Fort De Soto Park

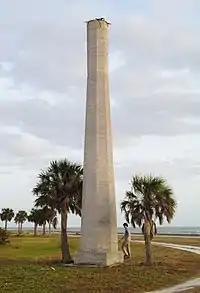
The remains of an observation tower

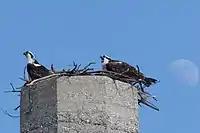
Osprey nesting at the top of the tower

Roberts, a native of St. Petersburg and local plumbing contractor, had a simple business plan. First, run a passenger boat to Mullet Key facilitating access to the isolated island. This service was expected to attract both fishermen and sightseers. For the fishermen, easy access to the pristine fishing waters of lower Tampa Bay; for the sightseers, easy access to the ruins of historic Fort De Soto and the white-sand beaches facing the Gulf of Mexico. Secondly, establish a hotel and restaurant on the island. Roberts envisioned creating a venue on the island appealing to clubs, associations, and other organizations for group outings of members for fishing, sightseeing, and "dining on fried mullet".